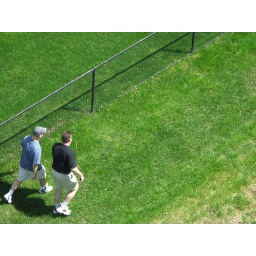
Birds-eye-view of men walking along fence near riverfront hotel in La Crosse, Wisconsin, USA.